Roberts (crater)

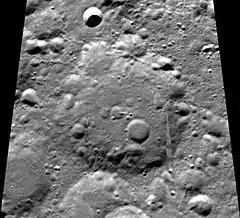
Clementine mosaic

Roberts is a lunar impact crater that is located in the far northern latitudes on the far side of the Moon. It is located to the east-southeast of the crater Karpinskiy, and to the northwest of Sommerfeld. To the north is Thiessen.